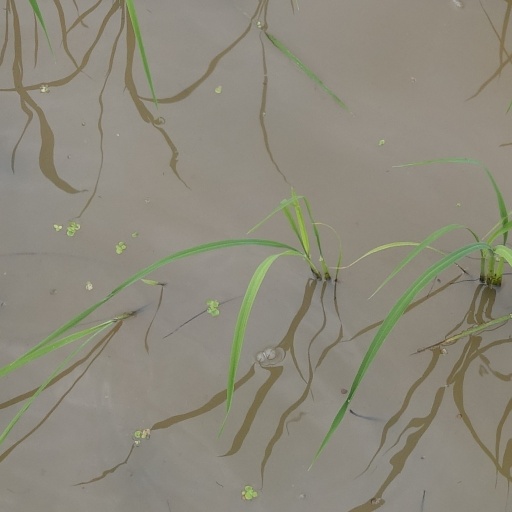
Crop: rice